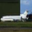
Label: airplane